Sharrow Mills

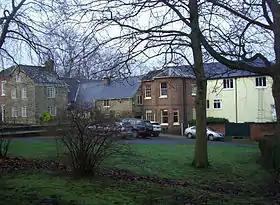
The buildings seen from Frog Walk.

Thomas Wilson was a manufacturer of blade shears who was a notable individual within Sheffield industry who had been Master Cutler in 1731. He was succeeded by his son Joseph in the mid 1740s. Joseph Wilson was a highly successful entrepreneur who broadened the business, introducing the production of Sheffield plate through his acquaintance with Thomas Boulsover as well as saw making. He also had an interest and some knowledge in snuff making, this may have been brought on by the manufacture of snuff boxes from Sheffield plate, and at some time in the 1740s the manufacture of snuff began at the mill along with the other activities. In February 1757 a series of extensions and alterations were undertaken by Joseph Wilson, even though he was still only the tenant. He paid the Duke of Norfolk to widen and improve the leats, giving the mill a unique tail goit system which crossed under the meandering Porter Brook in a culvert.